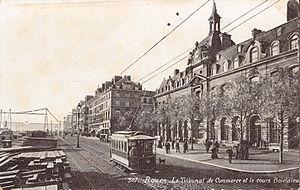
Carte postale ancienne éditée par L. V. et Cie, n°307
L'ancien tramway de Rouen fut construit après la guerre de 1870-1871 et mis en service en 1877. À cette époque de croissance industrielle et démographique, les anciens modes hippomobiles de transport, fiacres et omnibus, mis en place depuis la fin du XVIIIᵉ siècle et progressivement renforcés, ne suffisaient plus à assurer les dessertes urbaines.